Child labour in Africa

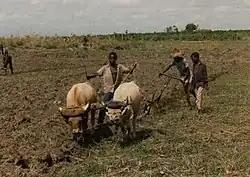
In Africa, children work with their families and communities as part of training and aiding production, and this is not defined as harmful or exploitative child labour. The training includes ploughing (above), weeding, herding livestock, fertilizer, pesticide application and harvesting under supervision and local regulations.

Child labour in Africa is generally defined based on two factors: type of work and minimum appropriate age of the work. If a child is involved in an activity that is harmful to his/her physical and mental development, he/she is generally considered as a child labourer. That is, any work that is mentally, physically, socially or morally dangerous and harmful to children, and interferes with their schooling by depriving them of the opportunity to attend school or requiring them to attempt to combine school attendance with excessively long and heavy work. Appropriate minimum age for each work depends on the effects of the work on the physical health and mental development of children. ILO Convention No. 138 suggests the following minimum age for admission to employment under which, if a child works, he/she is considered as a child laborer: 18 years old for hazardous works (Any work that jeopardizes children's physical, mental or moral health), and 13–15 years old for light works (any work that does not threaten children's health and safety, or prevent them from schooling or vocational orientation and training), although 12–14 years old may be permitted for light works under strict conditions in very poor countries. Another definition proposed by ILO's Statistical Information and Monitoring Program on Child Labor (SIMPOC) defines a child as a child labourer if he/she is involved in an economic activity, and is under 12 years old and works one or more hours per week, or is 14 years old or under and works at least 14 hours per week, or is 14 years old or under and works at least one hour per week in activities that are hazardous, or is 17 or under and works in an "unconditional worst form of child labor" (prostitution, children in bondage or forced labor, armed conflict, trafficked children, pornography, and other illicit activities).